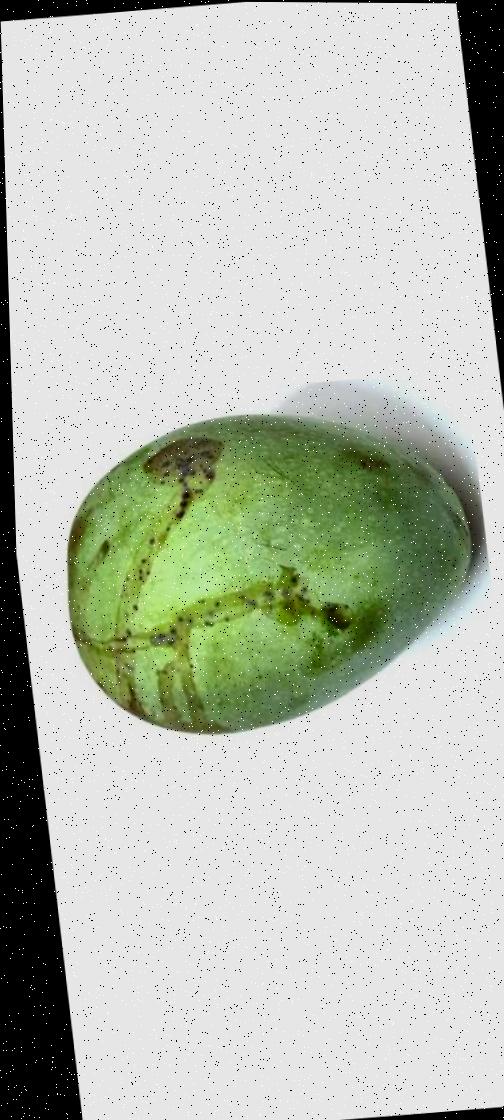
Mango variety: Fazli Shurmai